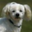
Label: dog